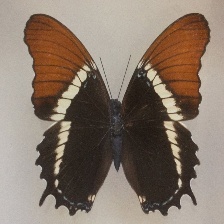
Species: BROWN SIPROETA